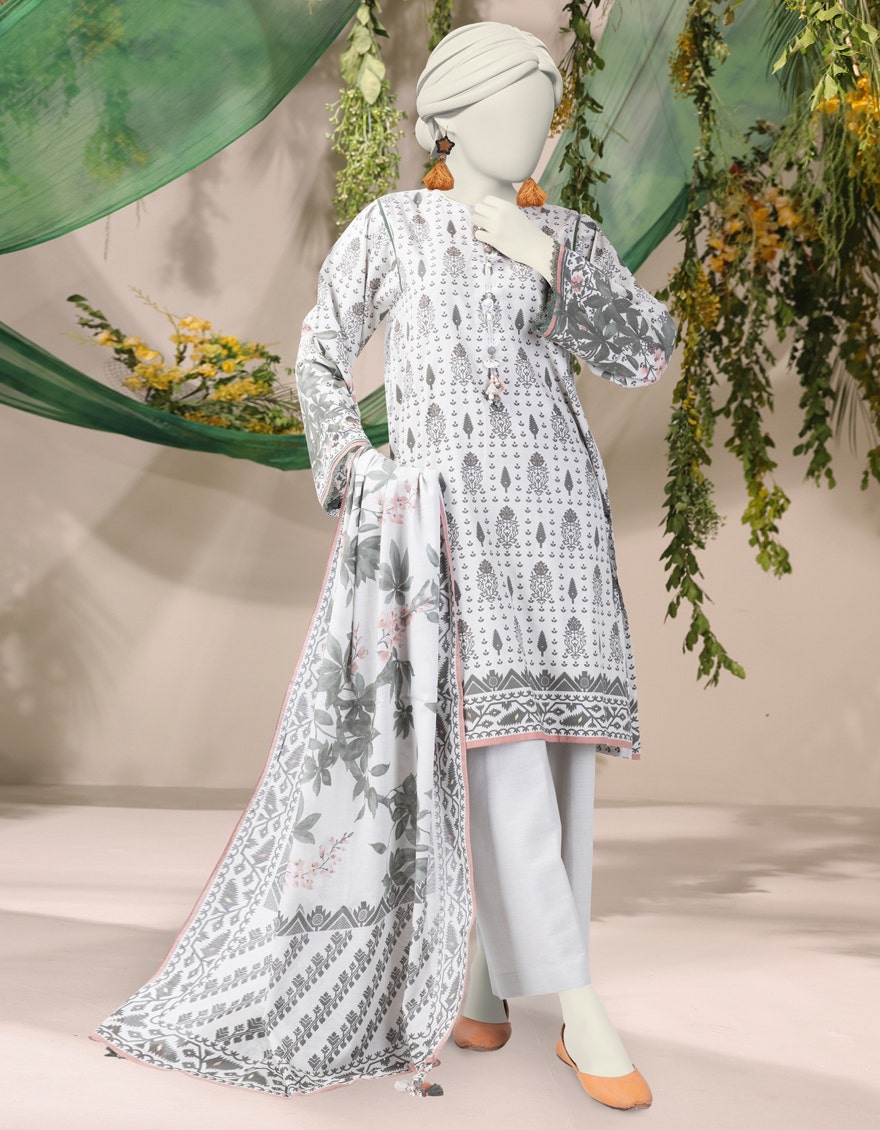
white multi embroidered salwar suit